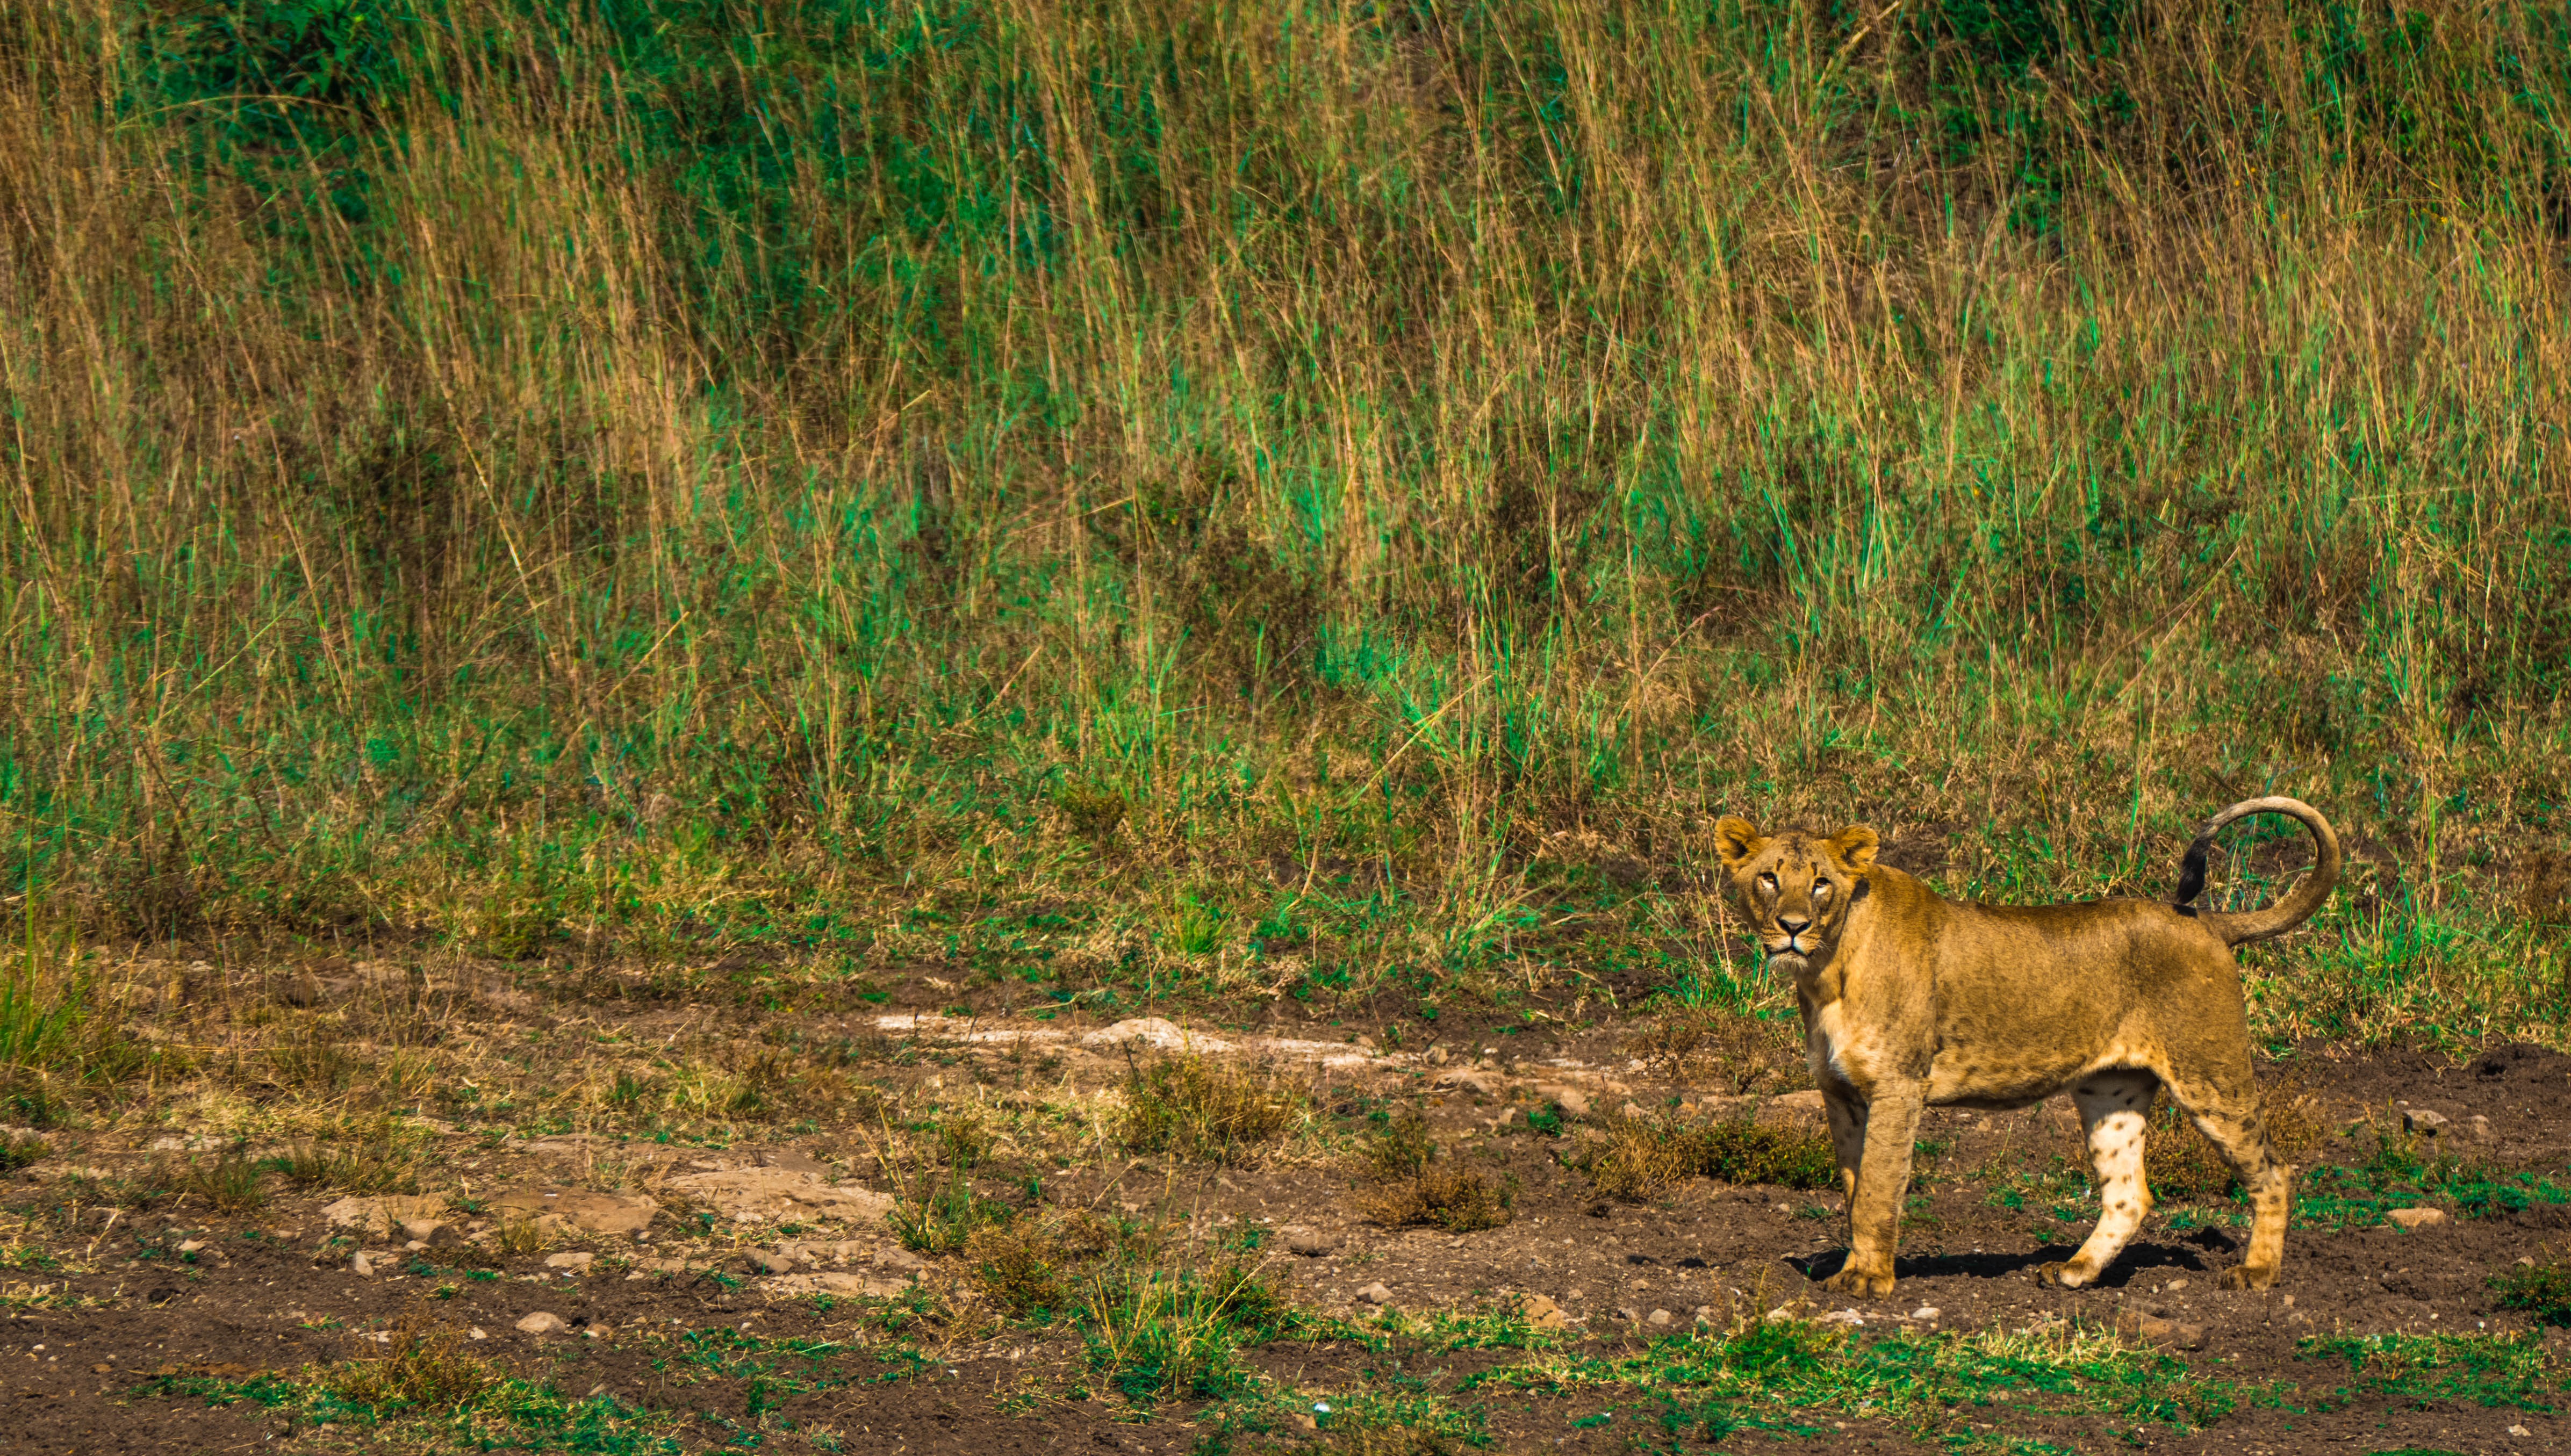
grass, wilderness, meadow, prairie, animal, wildlife, africa, mammal, fauna, savanna, lion, grassland, vertebrate, habitat, carnivore, african, safari, ecosystem, aggressive, big cats, carnivor, cat like mammal